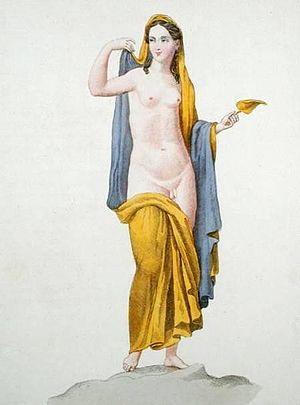
Hermaphrodite est un personnage de la mythologie grecque. Son nom a été utilisé pour créer le terme hermaphrodisme, qui désigne ce qui réunit les caractéristiques des deux sexes.